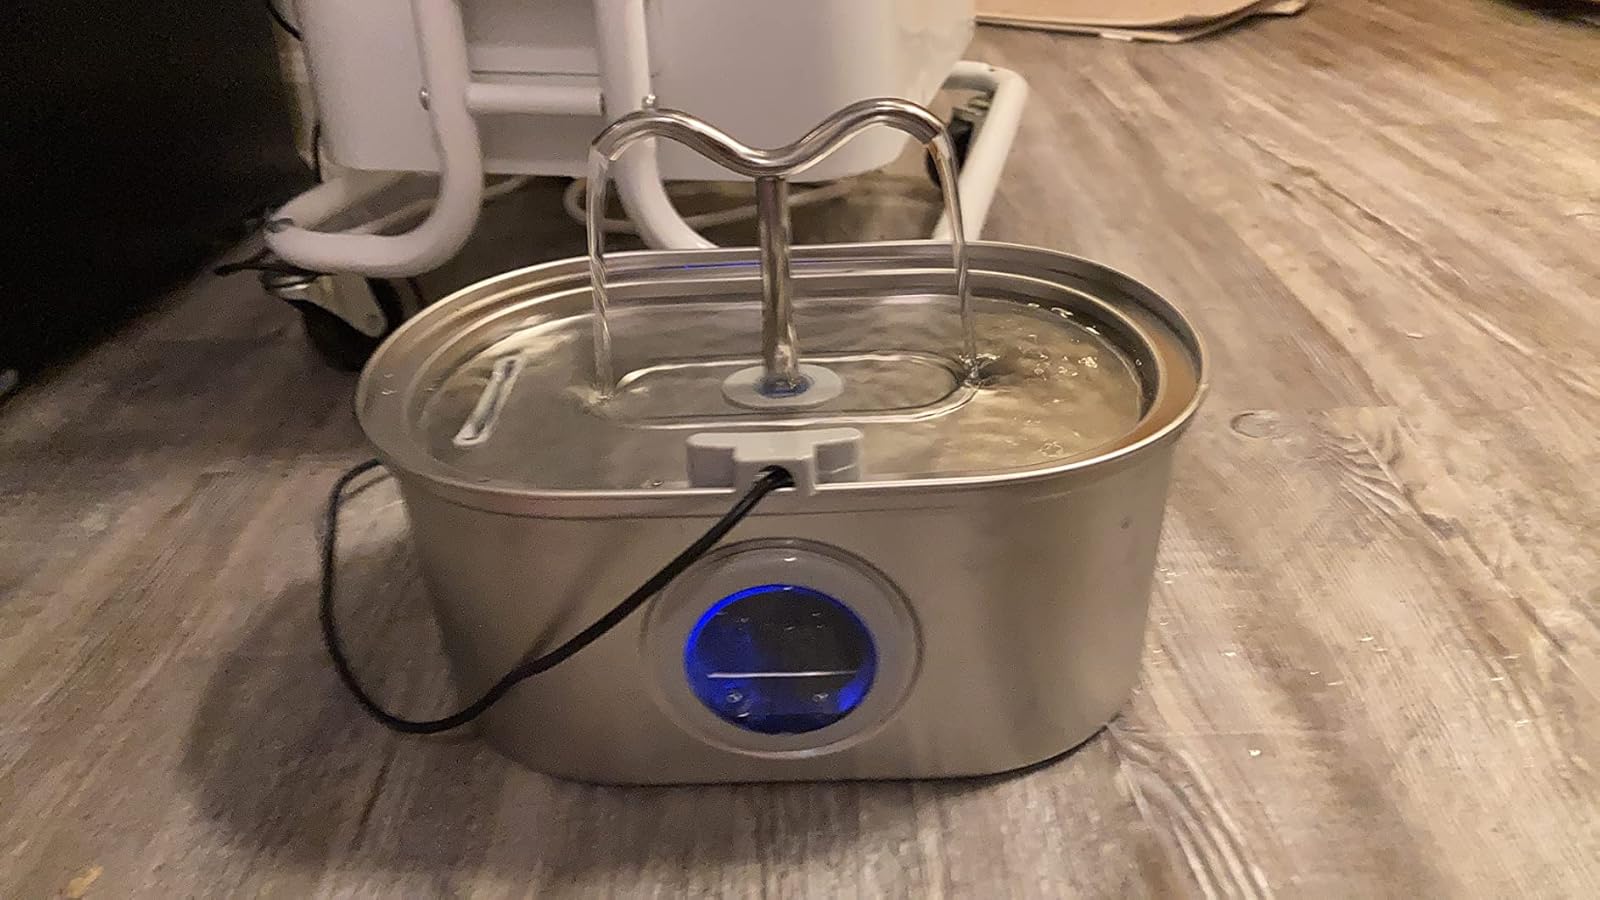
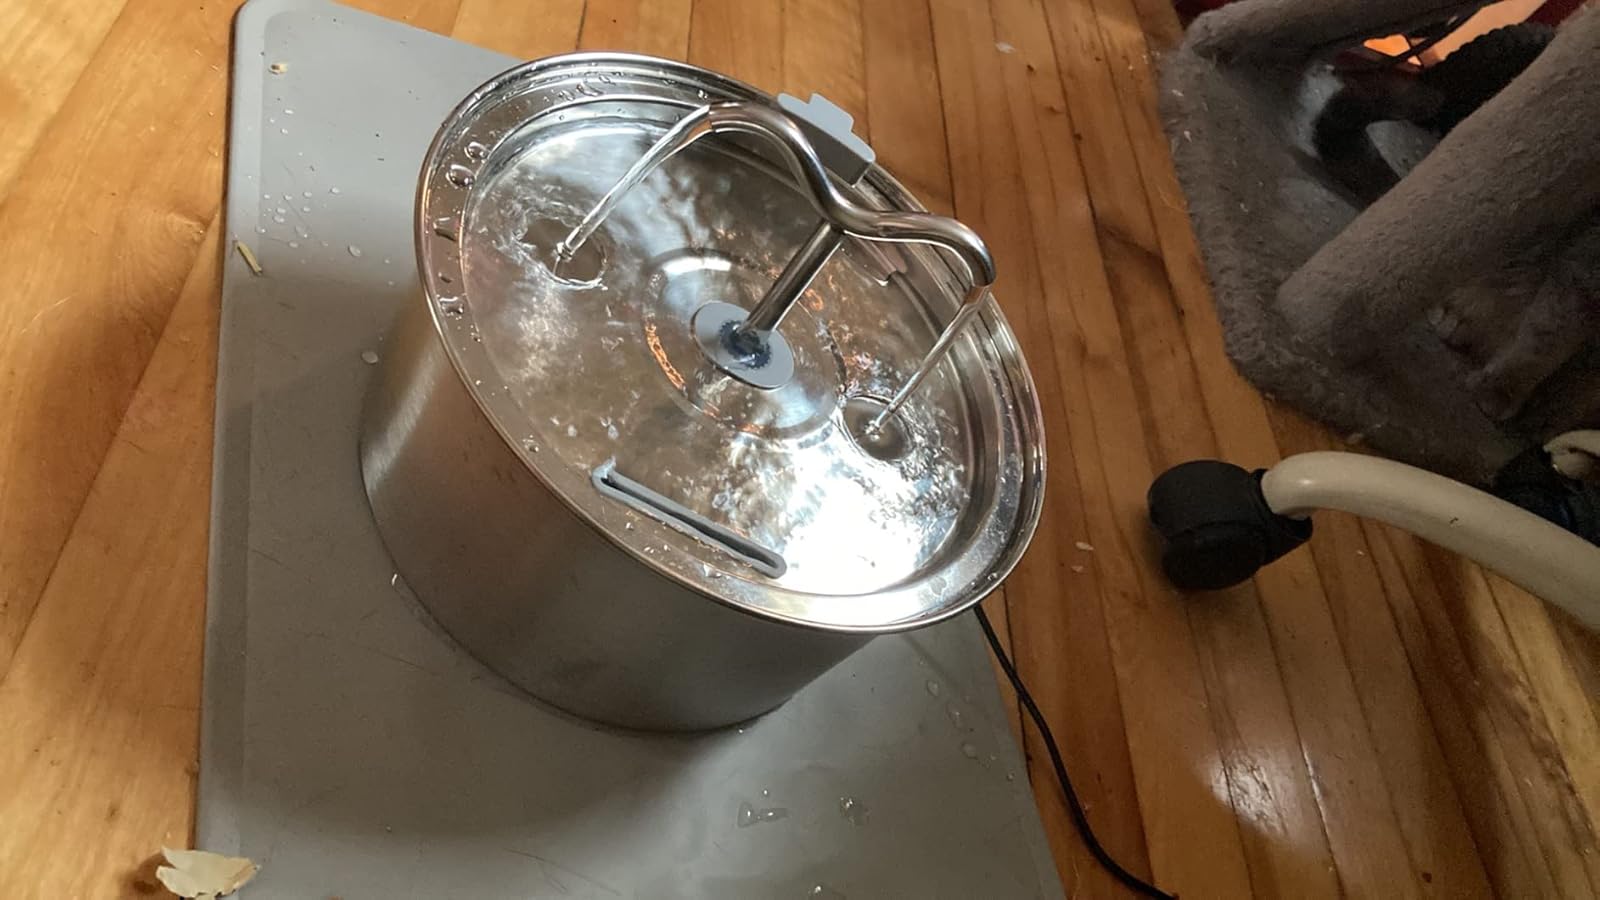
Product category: items_bowl
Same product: no